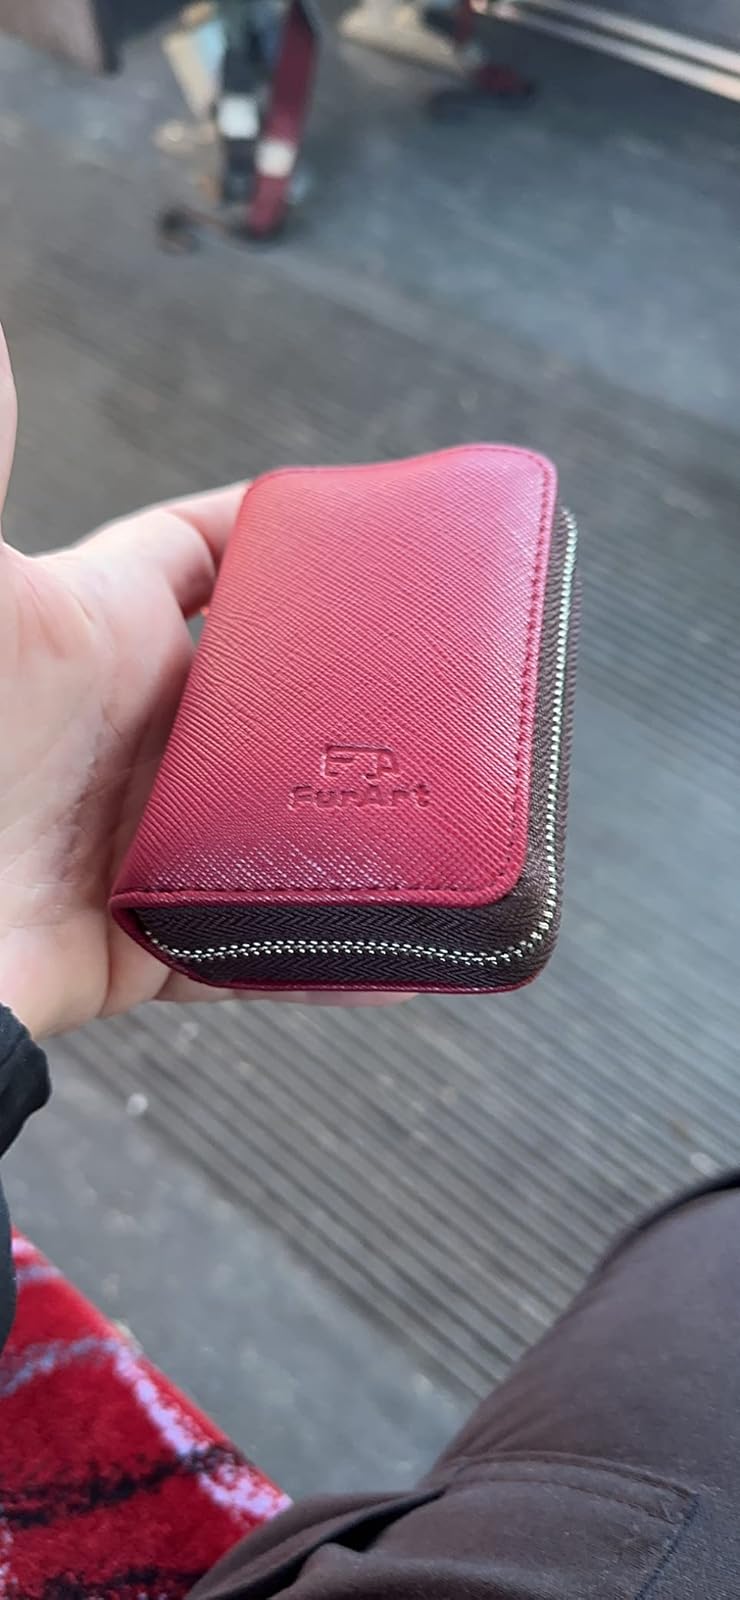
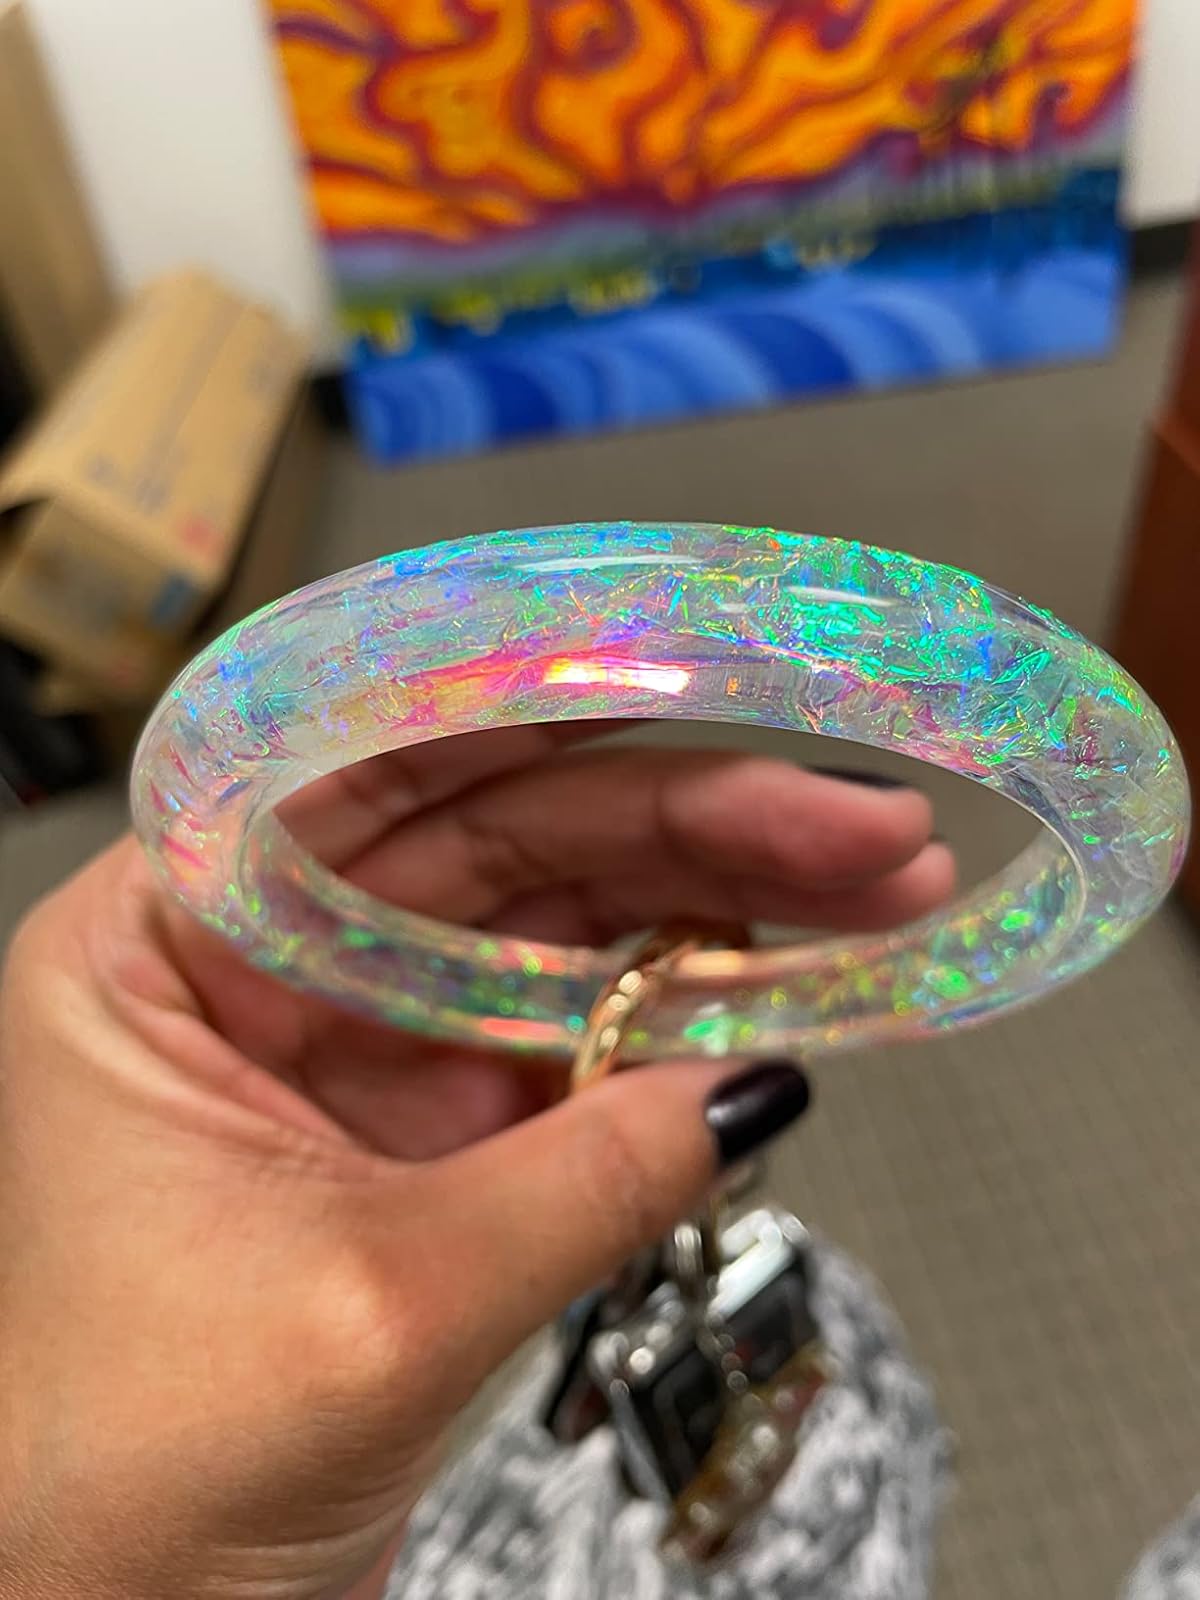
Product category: accessories_keychain
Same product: no